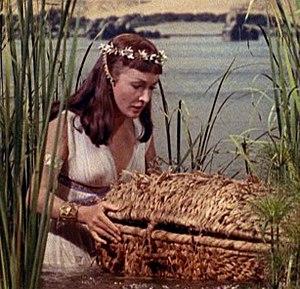
L'Antiquité est une source d'inspiration de la culture contemporaine, qu'elle soit littéraire, musicale, plastique, audio-visuelle ou architecturale. Parfois simple décor, elle prend parfois des fonctions particulières, comme une manière de rendre plus acceptable des formes de voyeurismes, de parler du monde contemporain dans une forme détournée, ou de support à des revendications identitaires.